Irish military diaspora

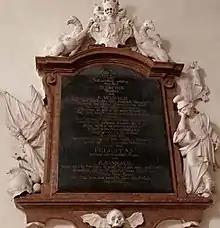
Wall tablet to "Dermitius Freiherr von Kavanagh" at St Lawrence Church, Hauskirchen, Lower Austria

Baron Dermot Kavanagh († 1739) of Ballyane, County Wexford, served from his youth in the Imperial Army and took part in campaigns in Hungary, Italy and Flanders. At the imperial and royal court of Vienna he held the office of "Kämmerer". In 1723 he bought the manor of Hauskirchen in Lower Austria from Prince Joseph von Liechtenstein. From 1727 to 1734 he commanded the Czech Dragoon Regiment No. 7 while holding the rank of colonel. In 1734 he was promoted to Generalfeldwachtmeister and the following year Kavanagh rose to the rank of lieutenant field marshal. He died in 1739 of wounds received during the siege of Belgrade. Kavanagh and his wife Felicitas are commemorated by a monument with an inscription in the parish church of St Lawrence at Hauskirchen, which names him in Latin as "Dermitius Freiherr von Kavanagh".